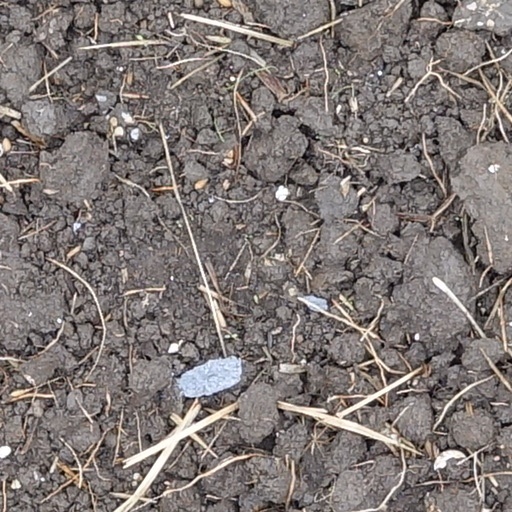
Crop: wheat